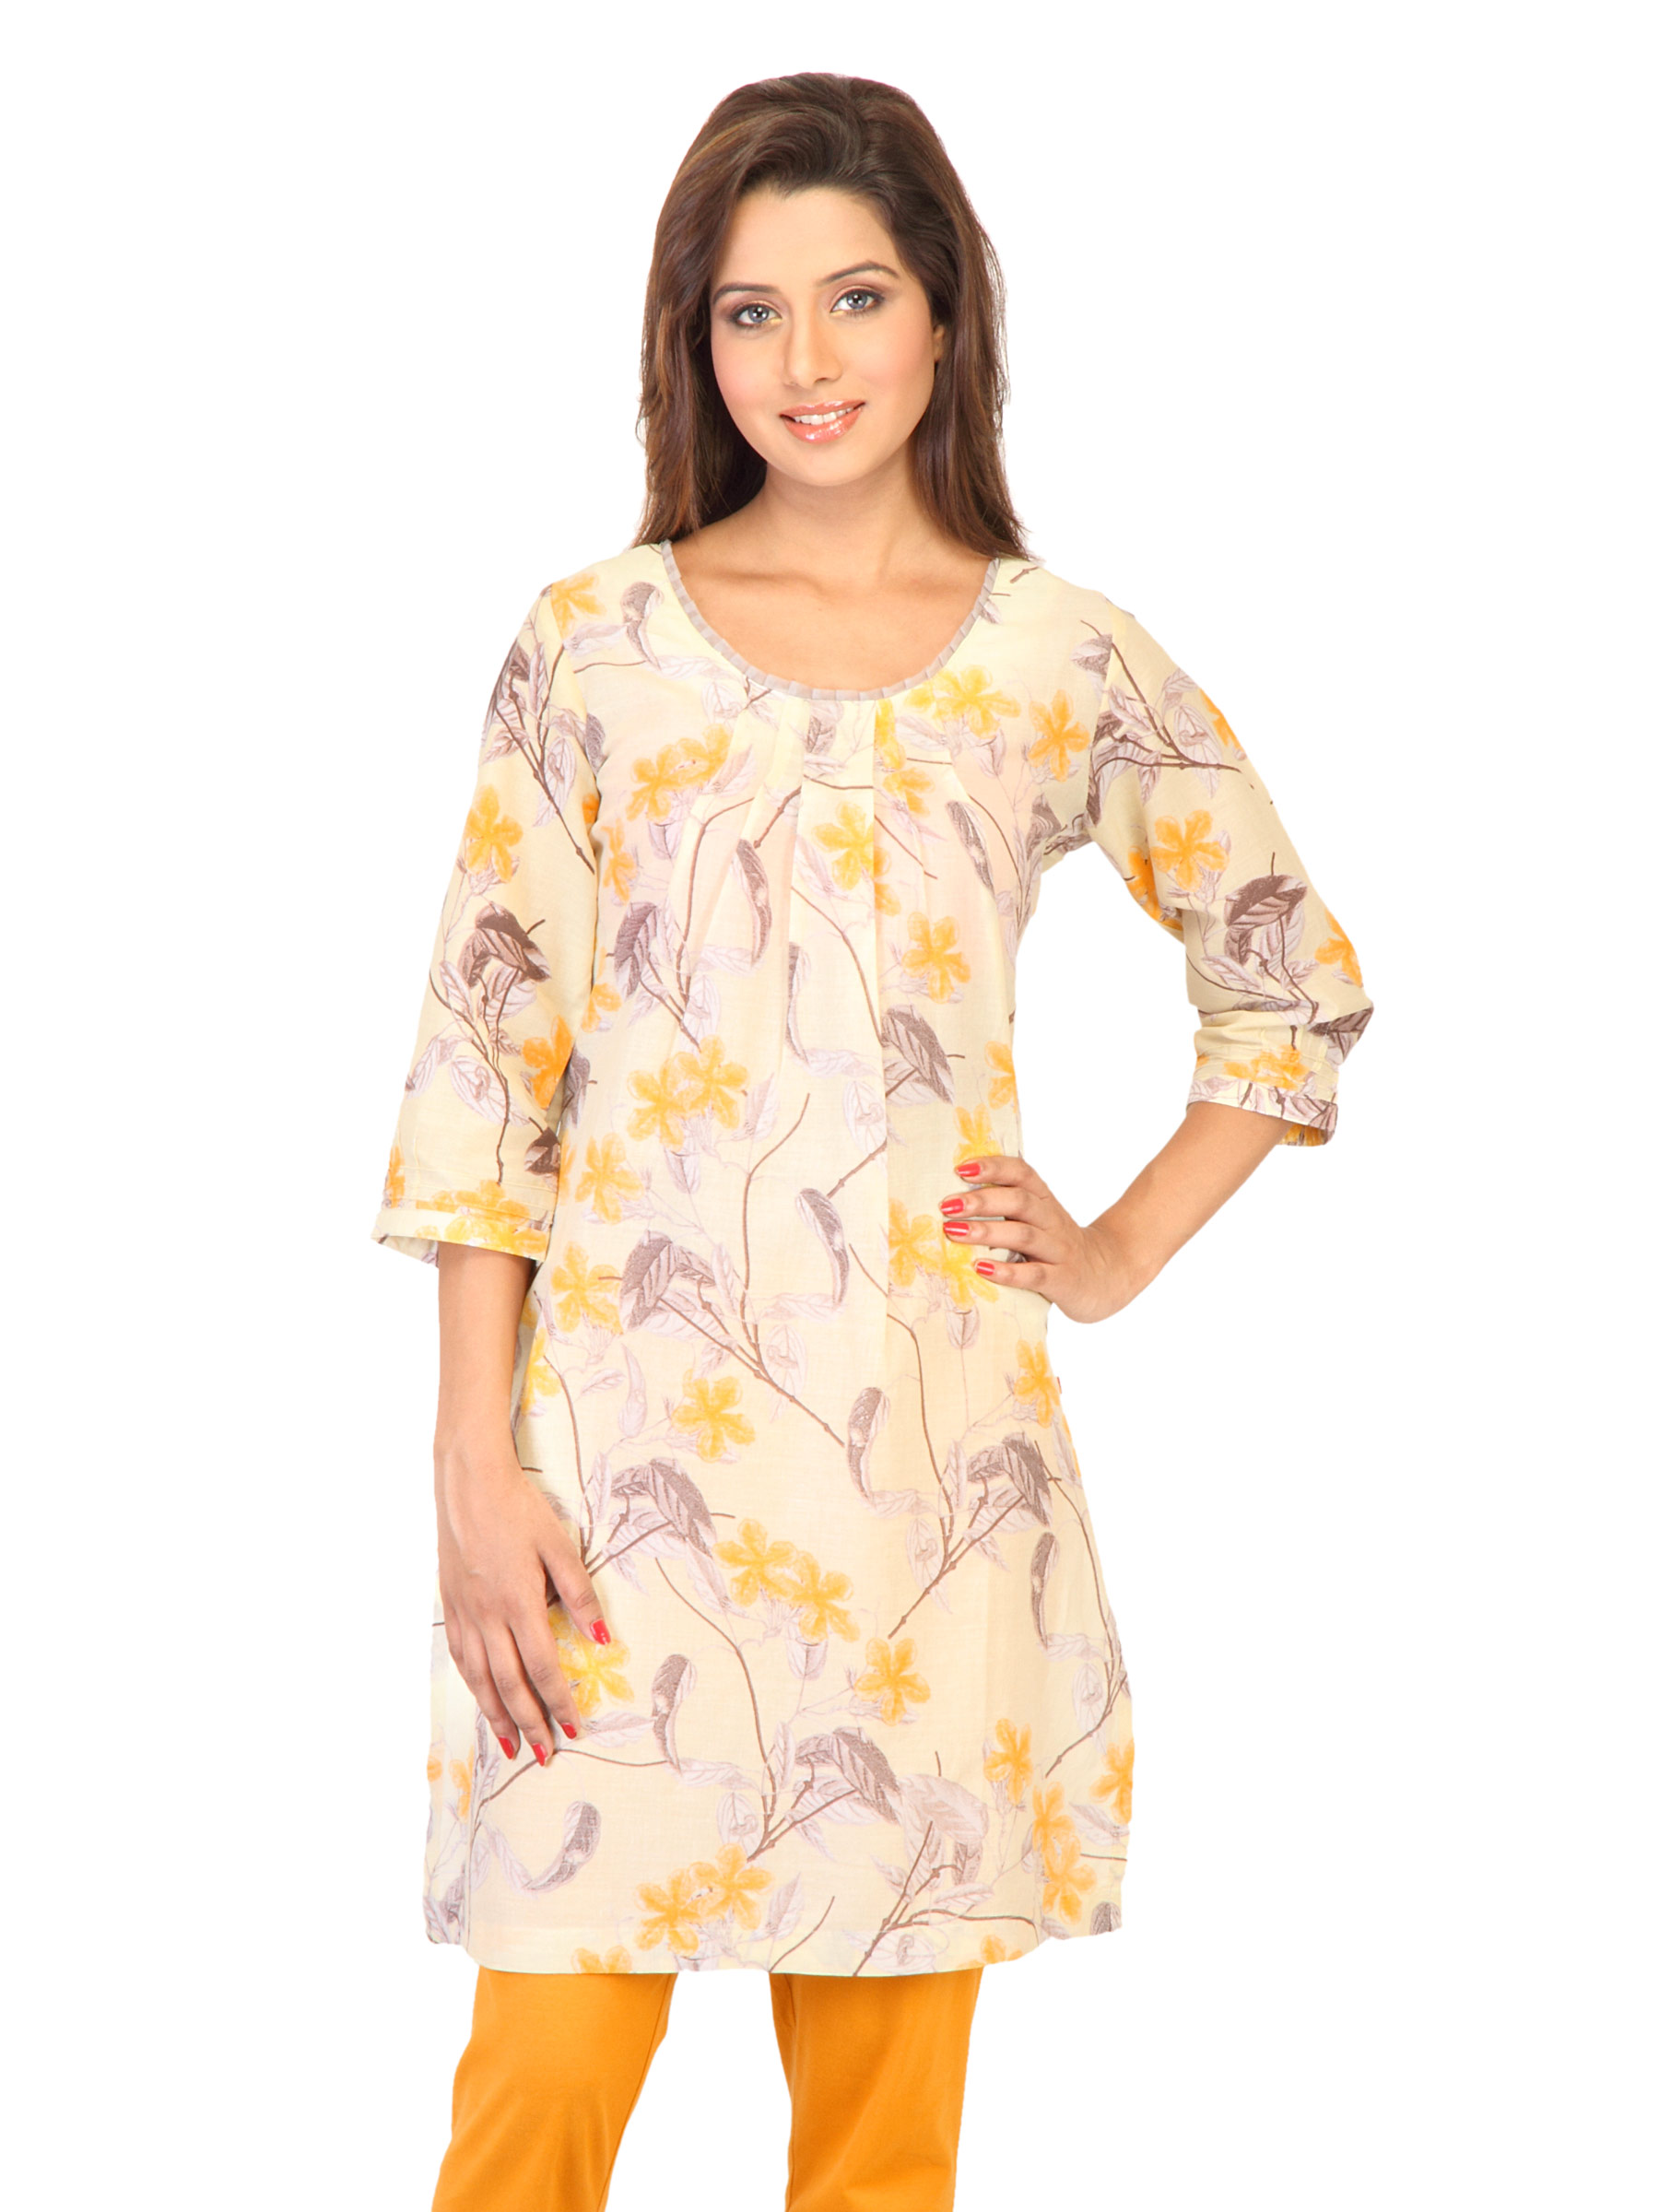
W Women Printed Yellow Kurtas
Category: Apparel / Topwear / Kurtas
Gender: Women
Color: Yellow
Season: Fall 2011
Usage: Ethnic